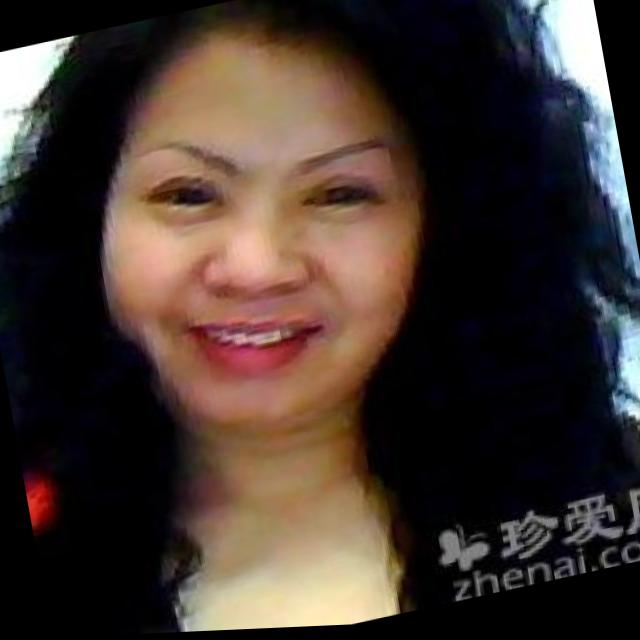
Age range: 45-64